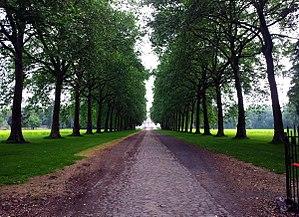
Château de Duras, Saint-Trond, Belgique. Vue de l'allée centrale amenant au château.